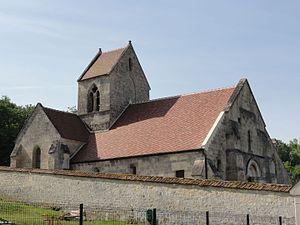
Brenelle est une commune française située dans le département de l'Aisne, en région Hauts-de-France.